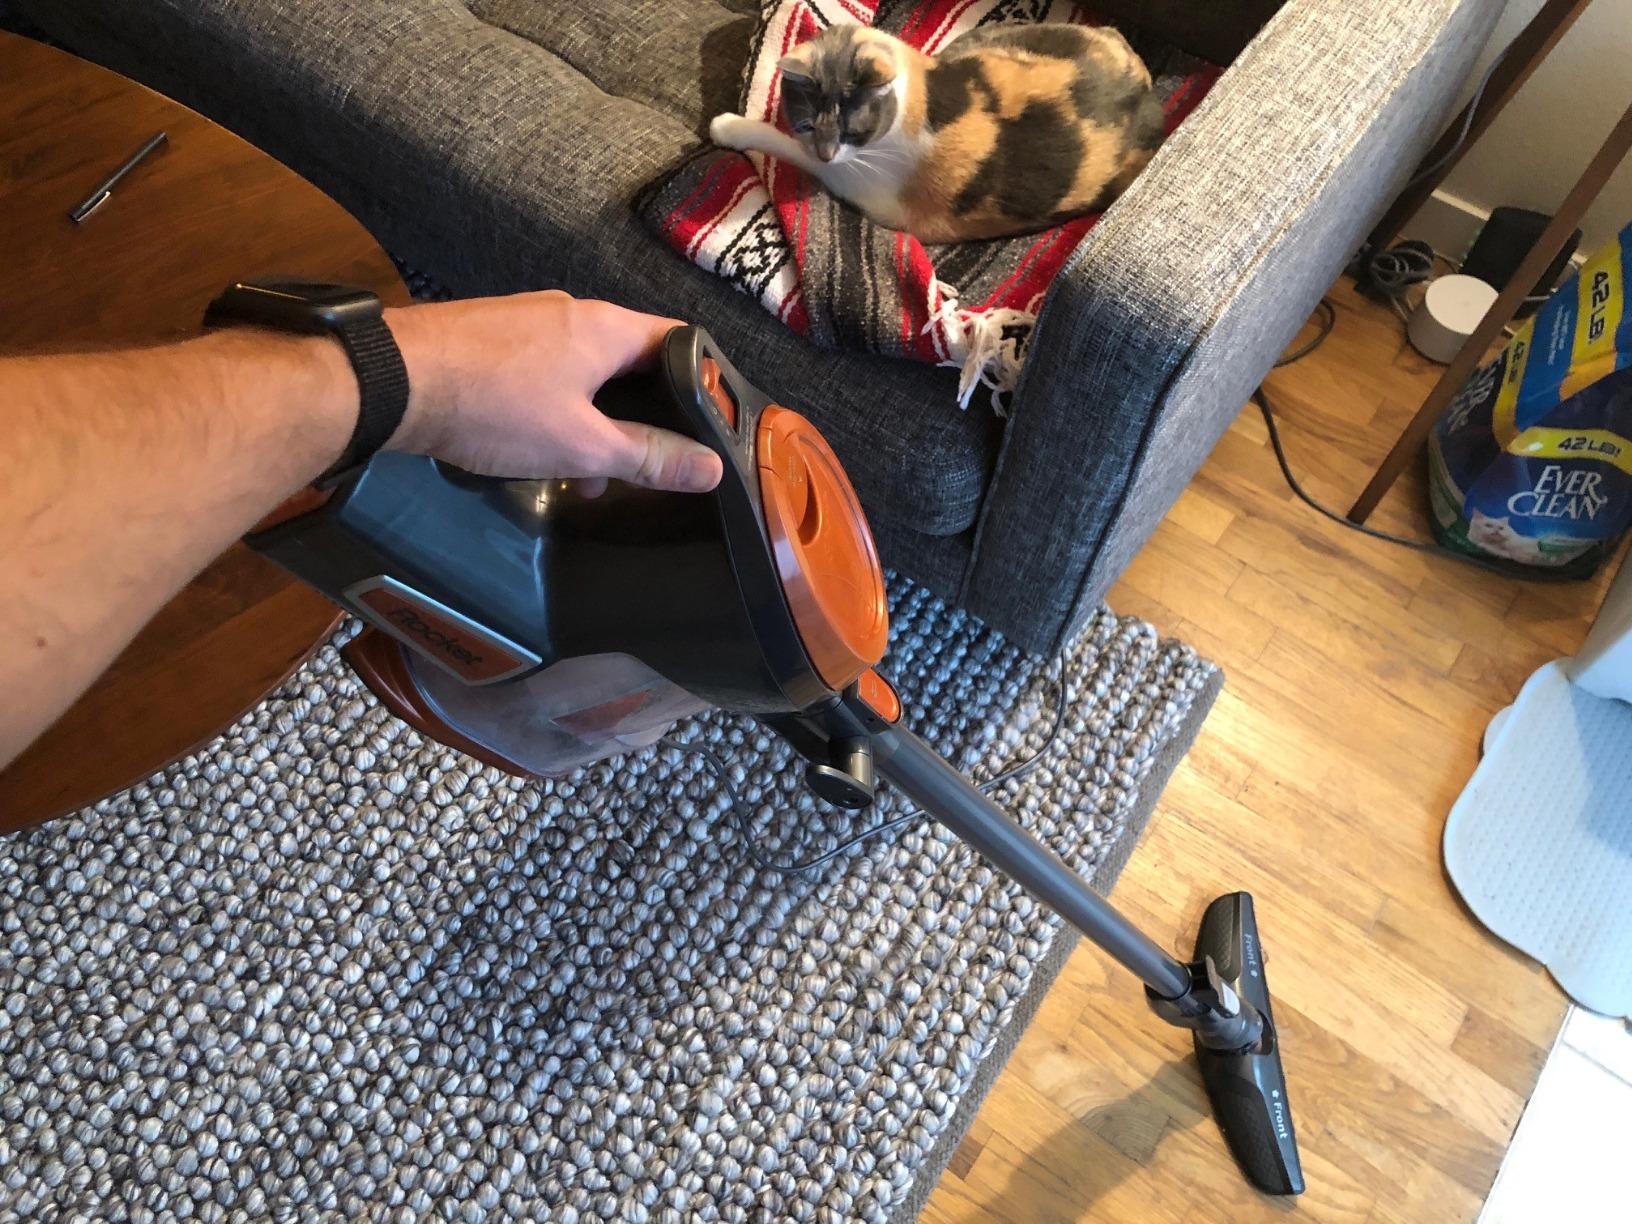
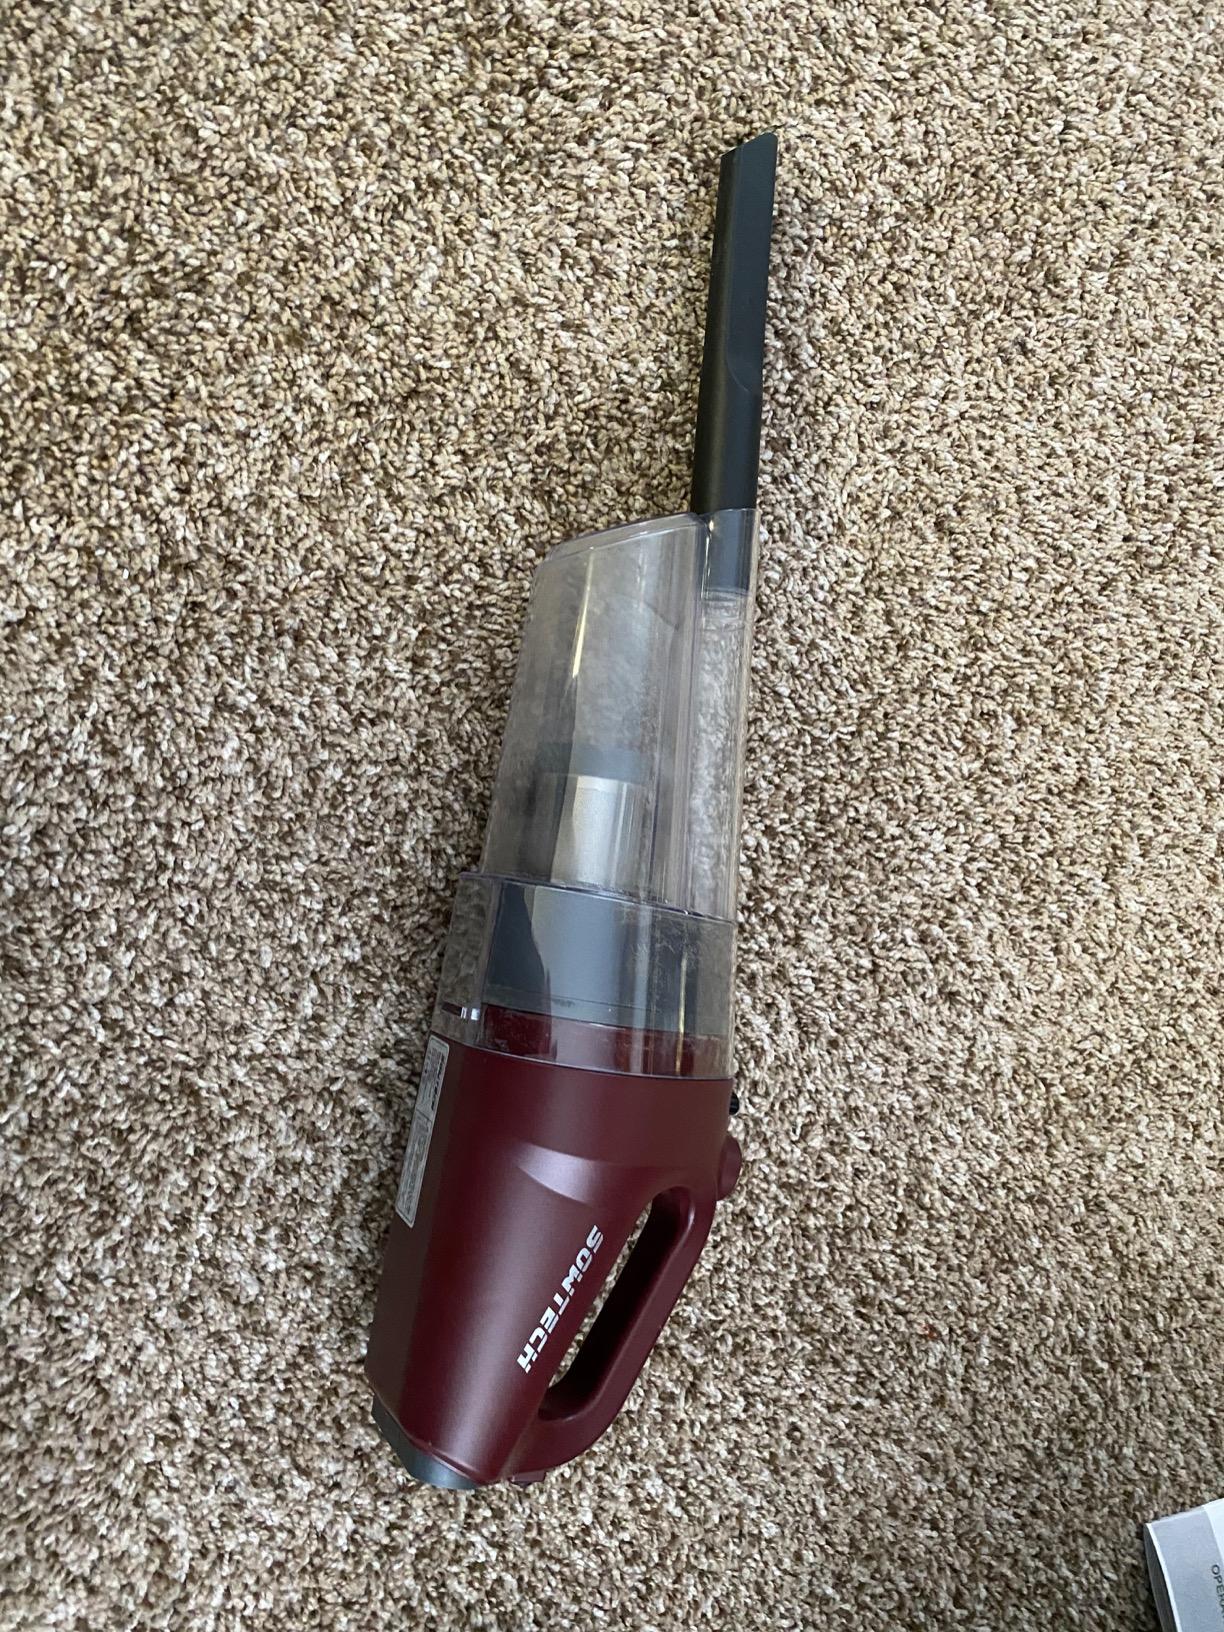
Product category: items_vacuum
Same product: no